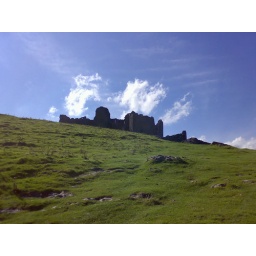
Carreg Cannen Castle against a 'good' blue sky